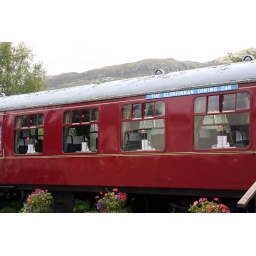
The best little Cafe in Scotland - home made sandwiches and cake and lovely staff.